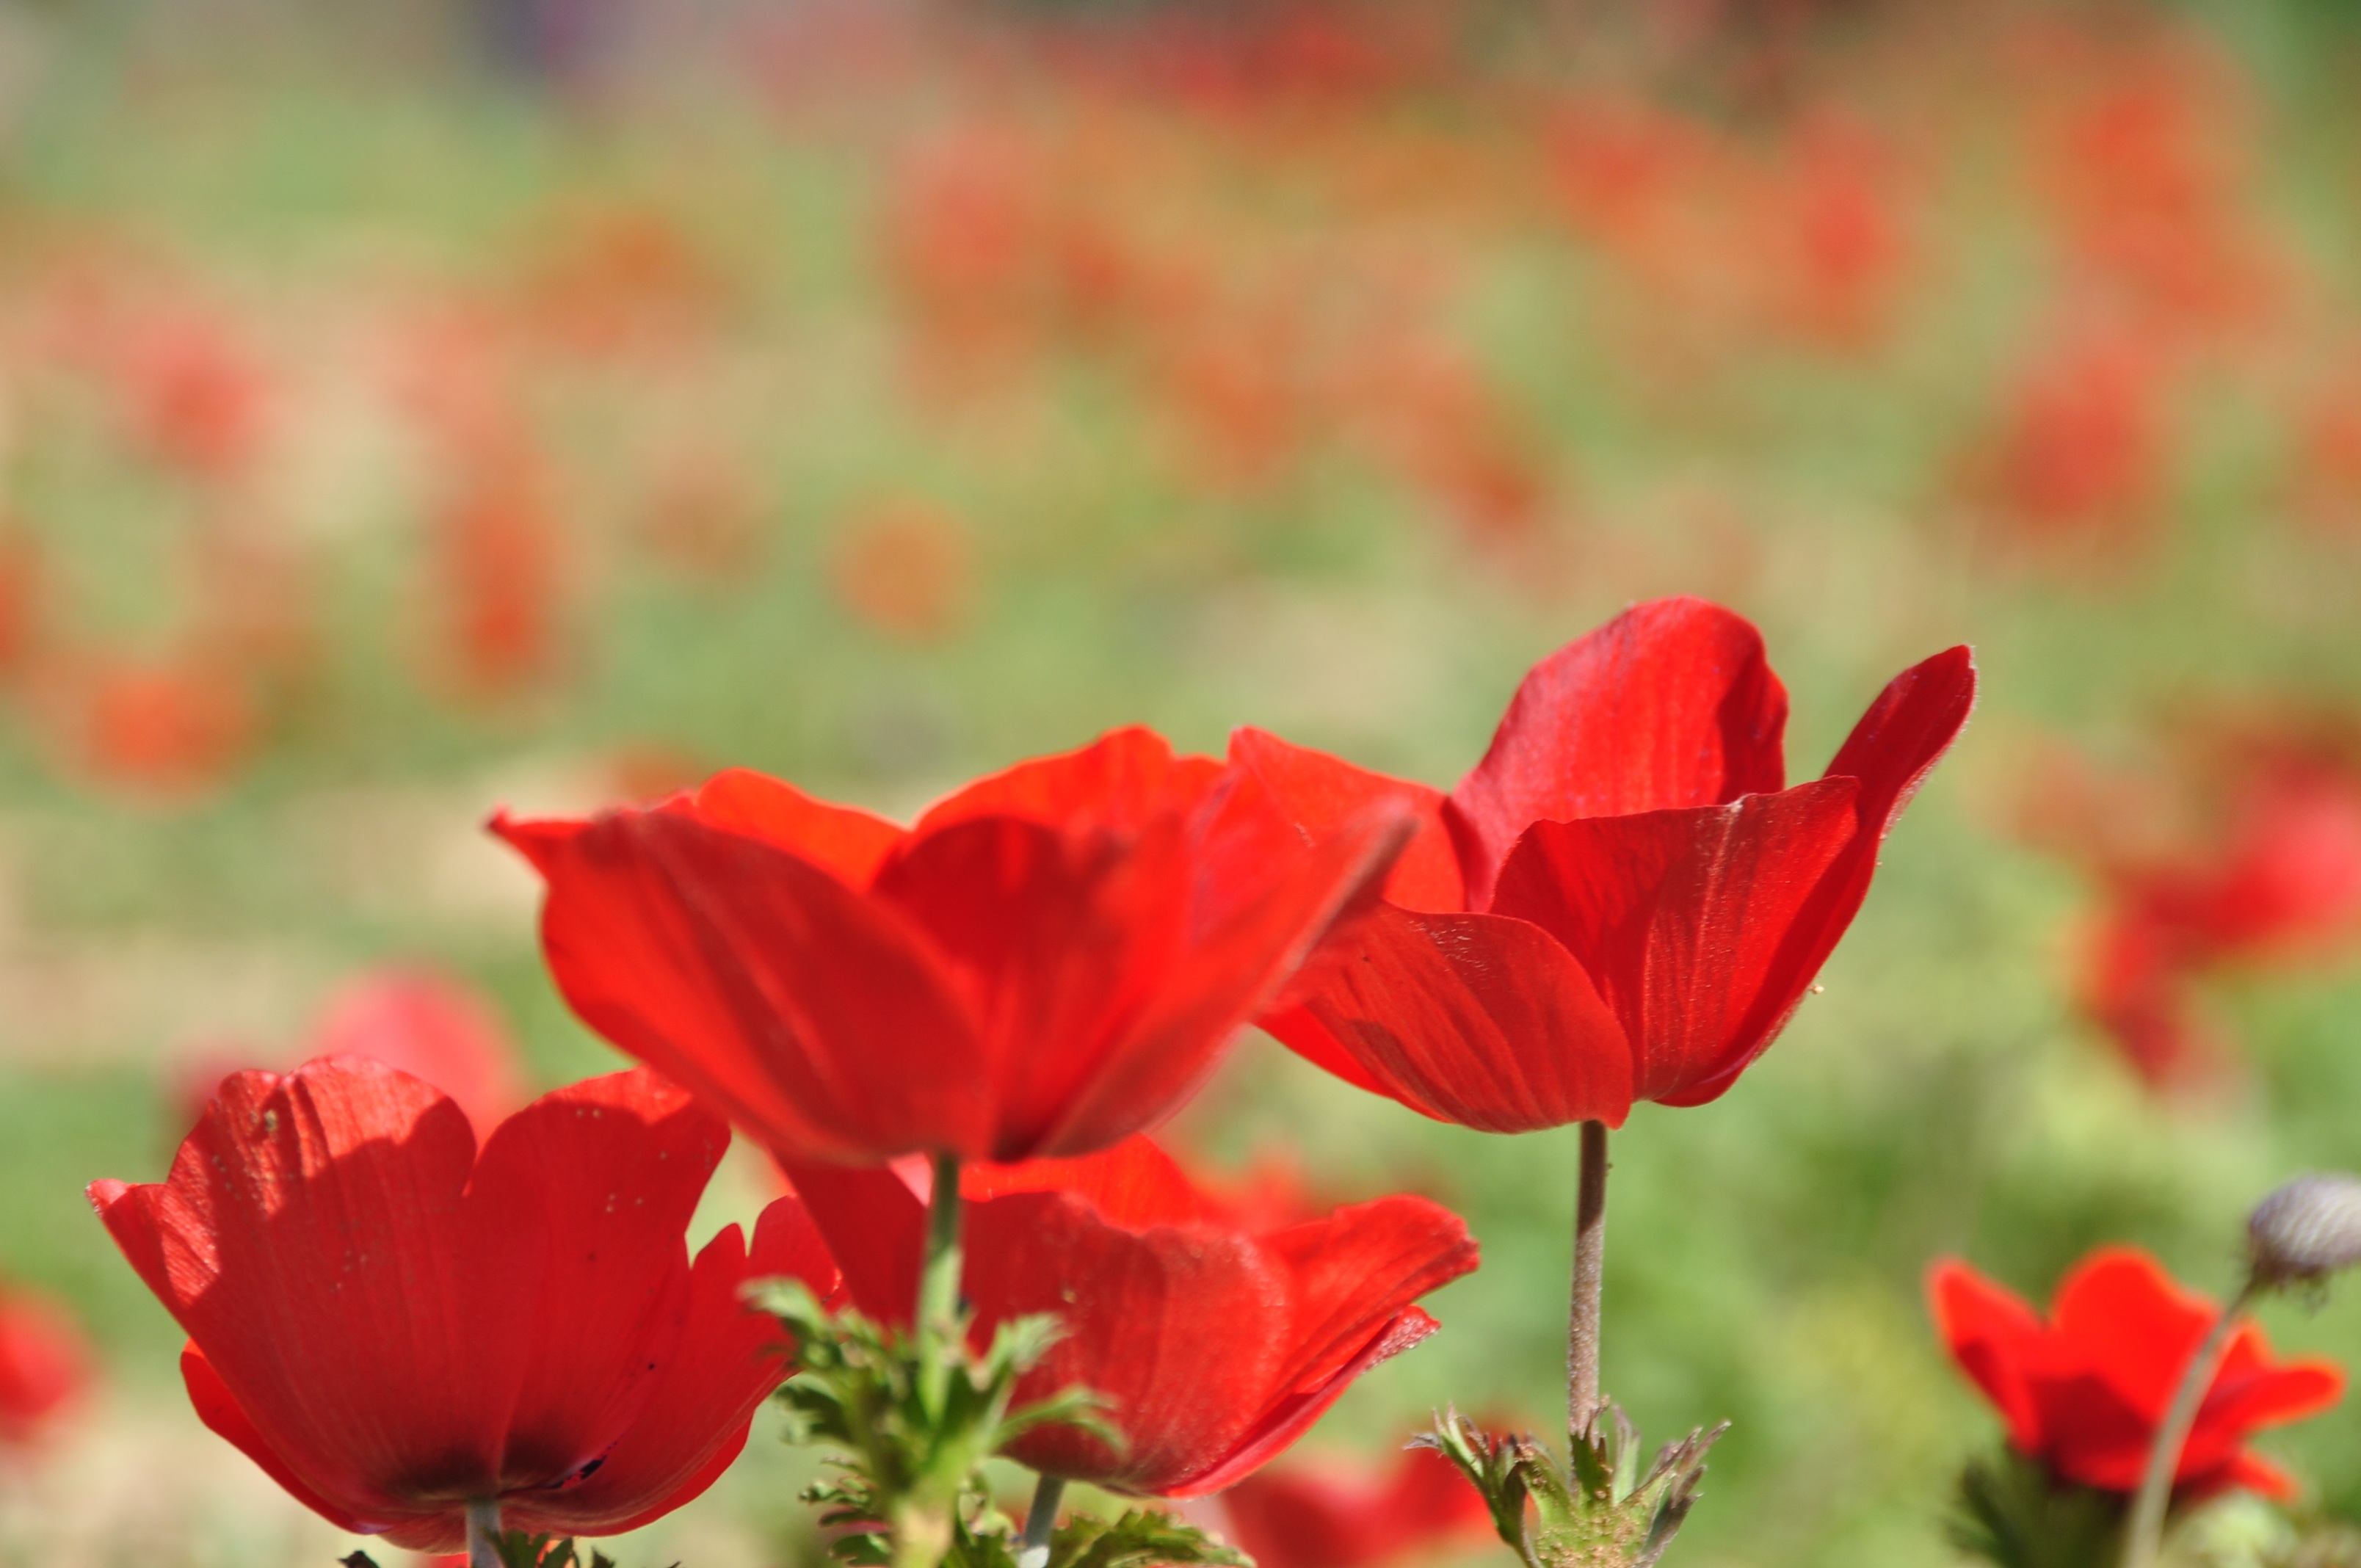
nature, outdoor, blossom, plant, field, flower, petal, floral, tulip, spring, red, fresh, blooming, flora, wildflower, poppy, coquelicot, macro photography, flowering plant, annual plant, land plant, poppy family